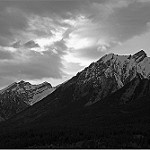
Label: B & W